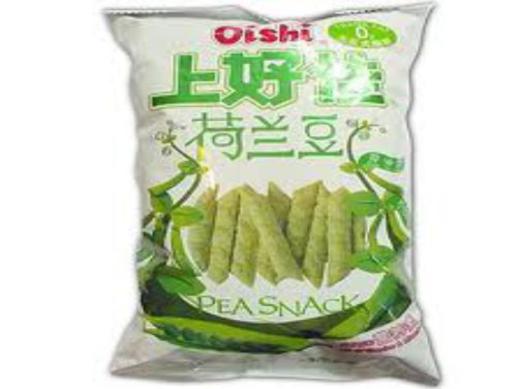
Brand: liwayway
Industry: Food